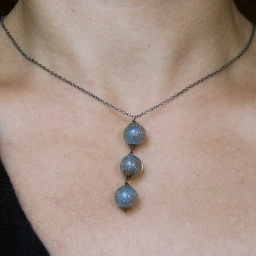
Vintage Murano glass necklace with three beads wire wrapped in a stack, dangling on oxidized silver chain